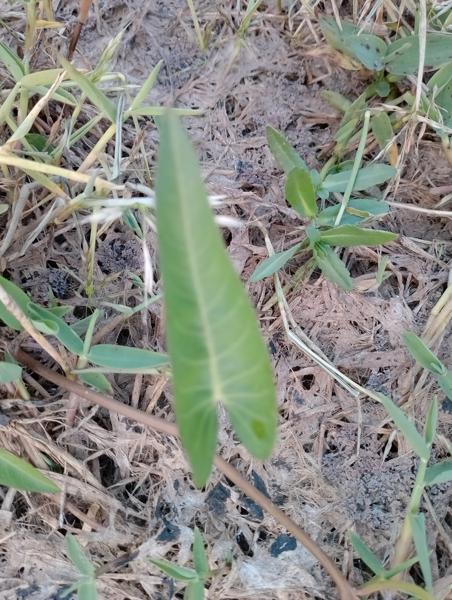
Weed species: Ipomoea aquatic